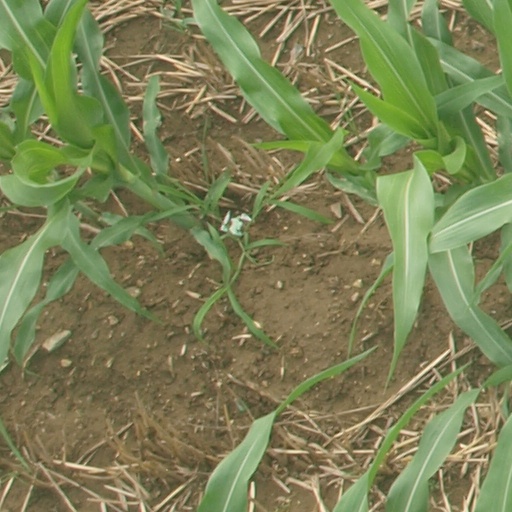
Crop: maize; corn